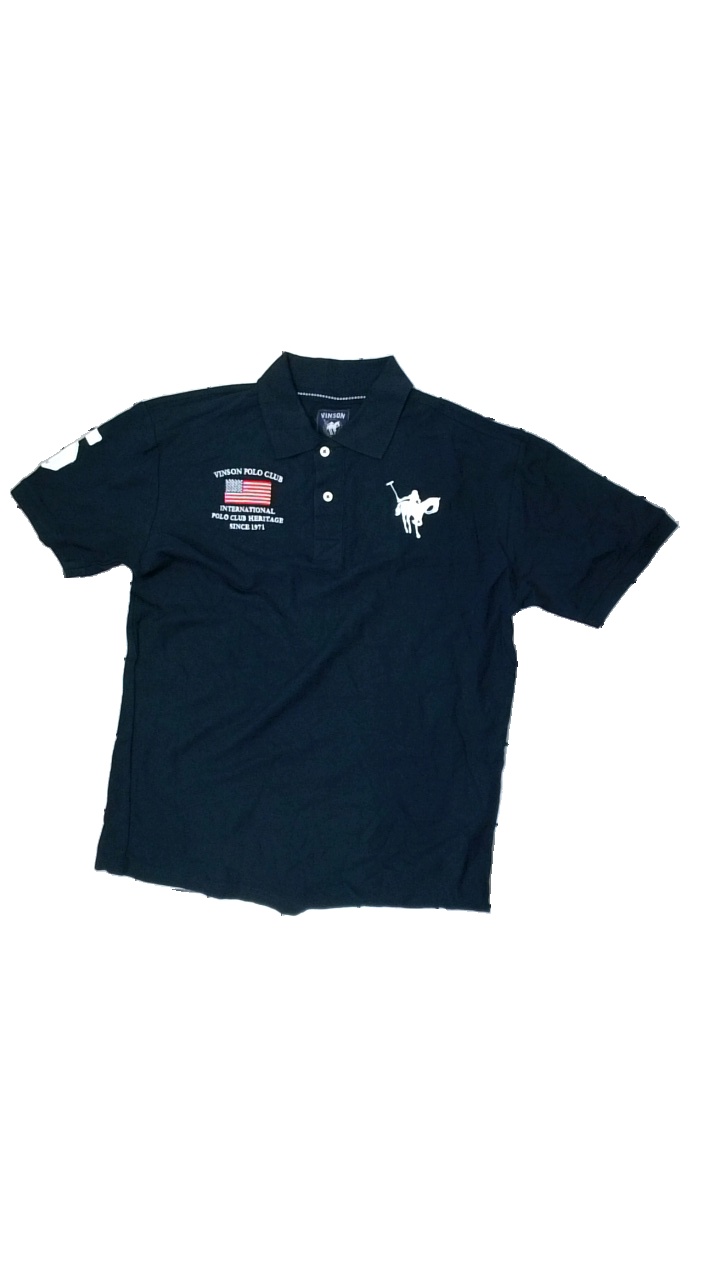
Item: Shirt (Men)
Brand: Vinson Club
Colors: Blue, White
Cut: Regular
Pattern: Logo print
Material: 100% cotton
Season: All
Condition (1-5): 4
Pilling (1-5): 4
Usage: Reuse
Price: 50-100